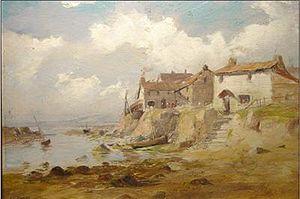
John-Noble Barlow, né à Manchester en 1861 et mort le 24 mars 1917 à Penzance, est un peintre américain de scènes maritimes et de paysages.